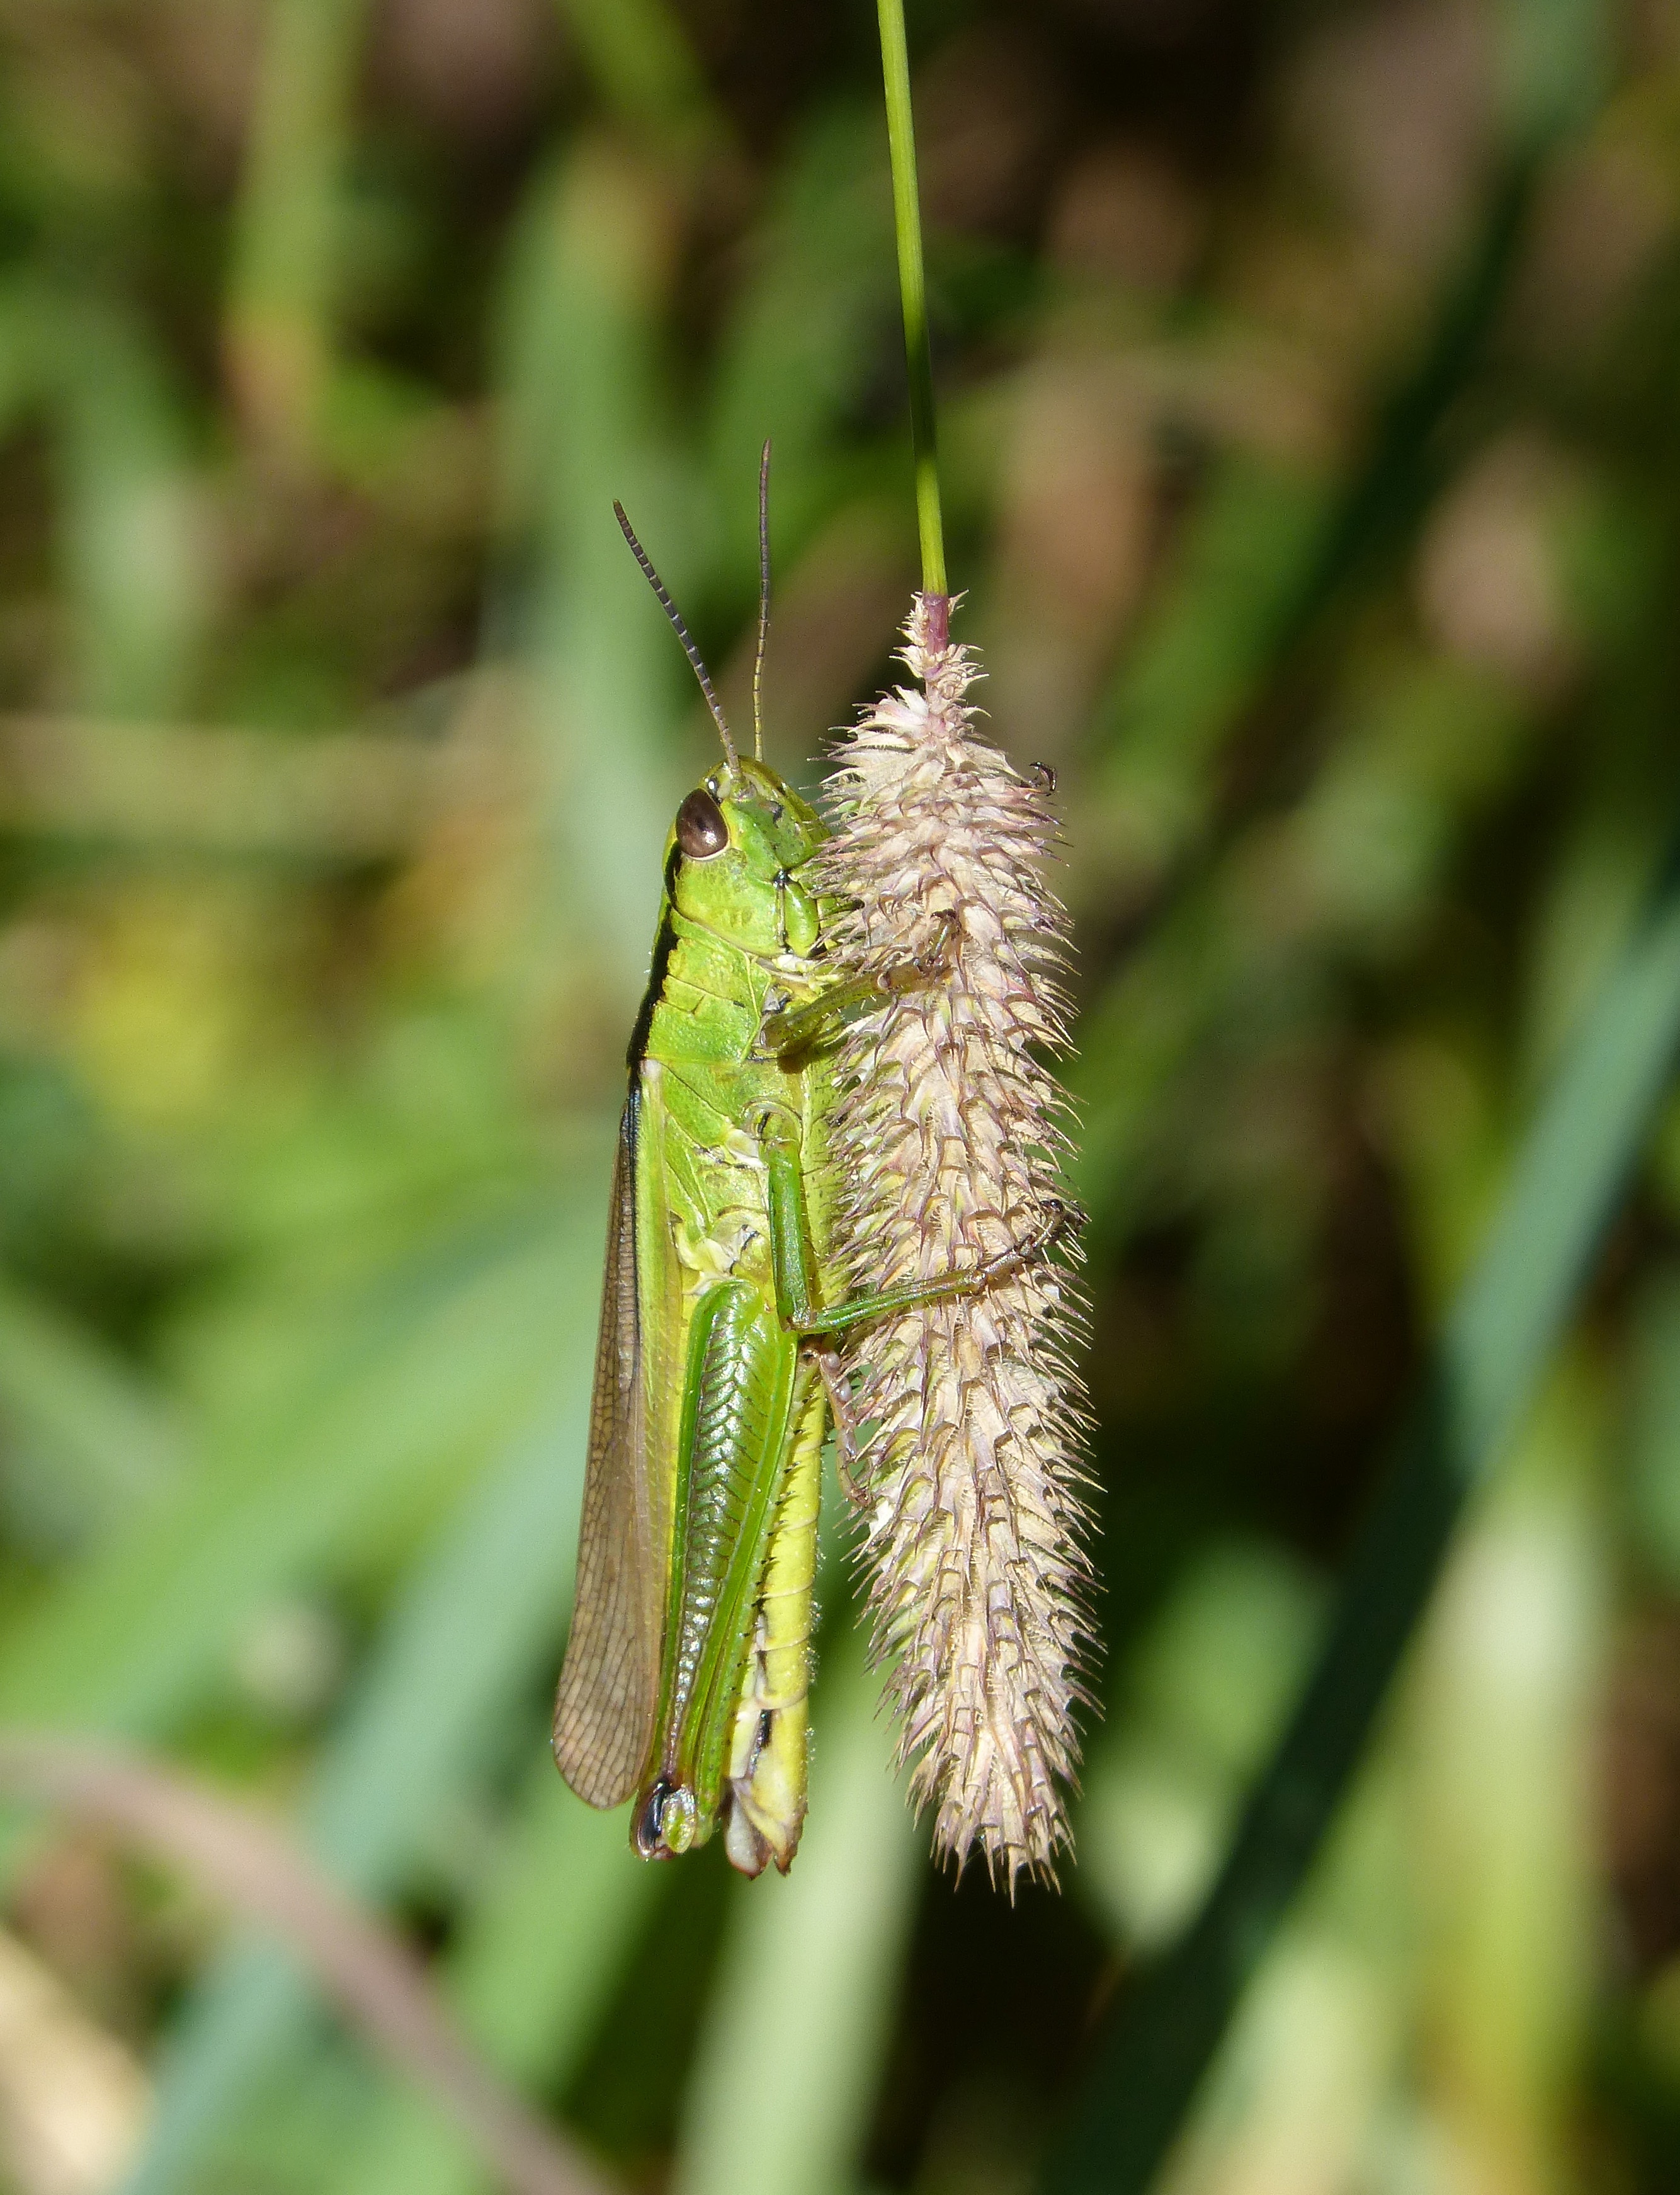
nature, grass, flower, green, insect, botany, flora, fauna, invertebrate, cricket, lobster, close up, detail, grasshopper, macro photography, green grasshopper, orthopteron, grass family, plant stem